Kyle Walker

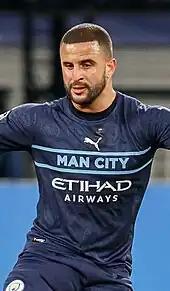
Walker playing for Manchester City in 2021

On 31 October 2020, Walker scored a long-range goal against Sheffield United to mark his 100th league appearance for City. Walker did not celebrate, explaining later that he did not do so as he is a "Sheffield United fan". On 10 February 2021, Walker scored a goal against Swansea City in the fifth round of the 2020–21 FA Cup. City were later knocked out by Chelsea in the semi-finals on 17 April. On 11 May, Walker won the 2020–21 Premier League as contenders Manchester United lost to Leicester City. On 29 May, Walker was in the starting lineup for the 2021 Champions League final, which City lost 1–0 to Chelsea.